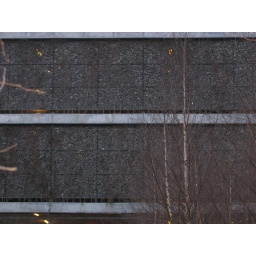
This picture was taken at the High Tech Campus in Eindhoven. The rock walls are more striking in person.